Configuration management

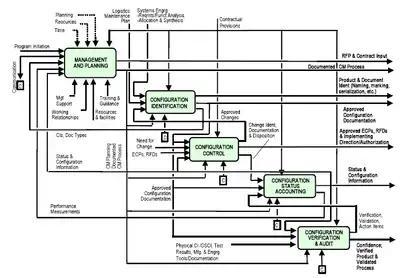
Top level Configuration Management Activity model

Configuration management (CM) is a management process for establishing and maintaining consistency of a product's performance, functional, and physical attributes with its requirements, design, and operational information throughout its life. The CM process is widely used by military engineering organizations to manage changes throughout the system lifecycle of complex systems, such as weapon systems, military vehicles, and information systems. Outside the military, the CM process is also used with IT service management as defined by ITIL, and with other domain models in the civil engineering and other industrial engineering segments such as roads, bridges, canals, dams, and buildings.